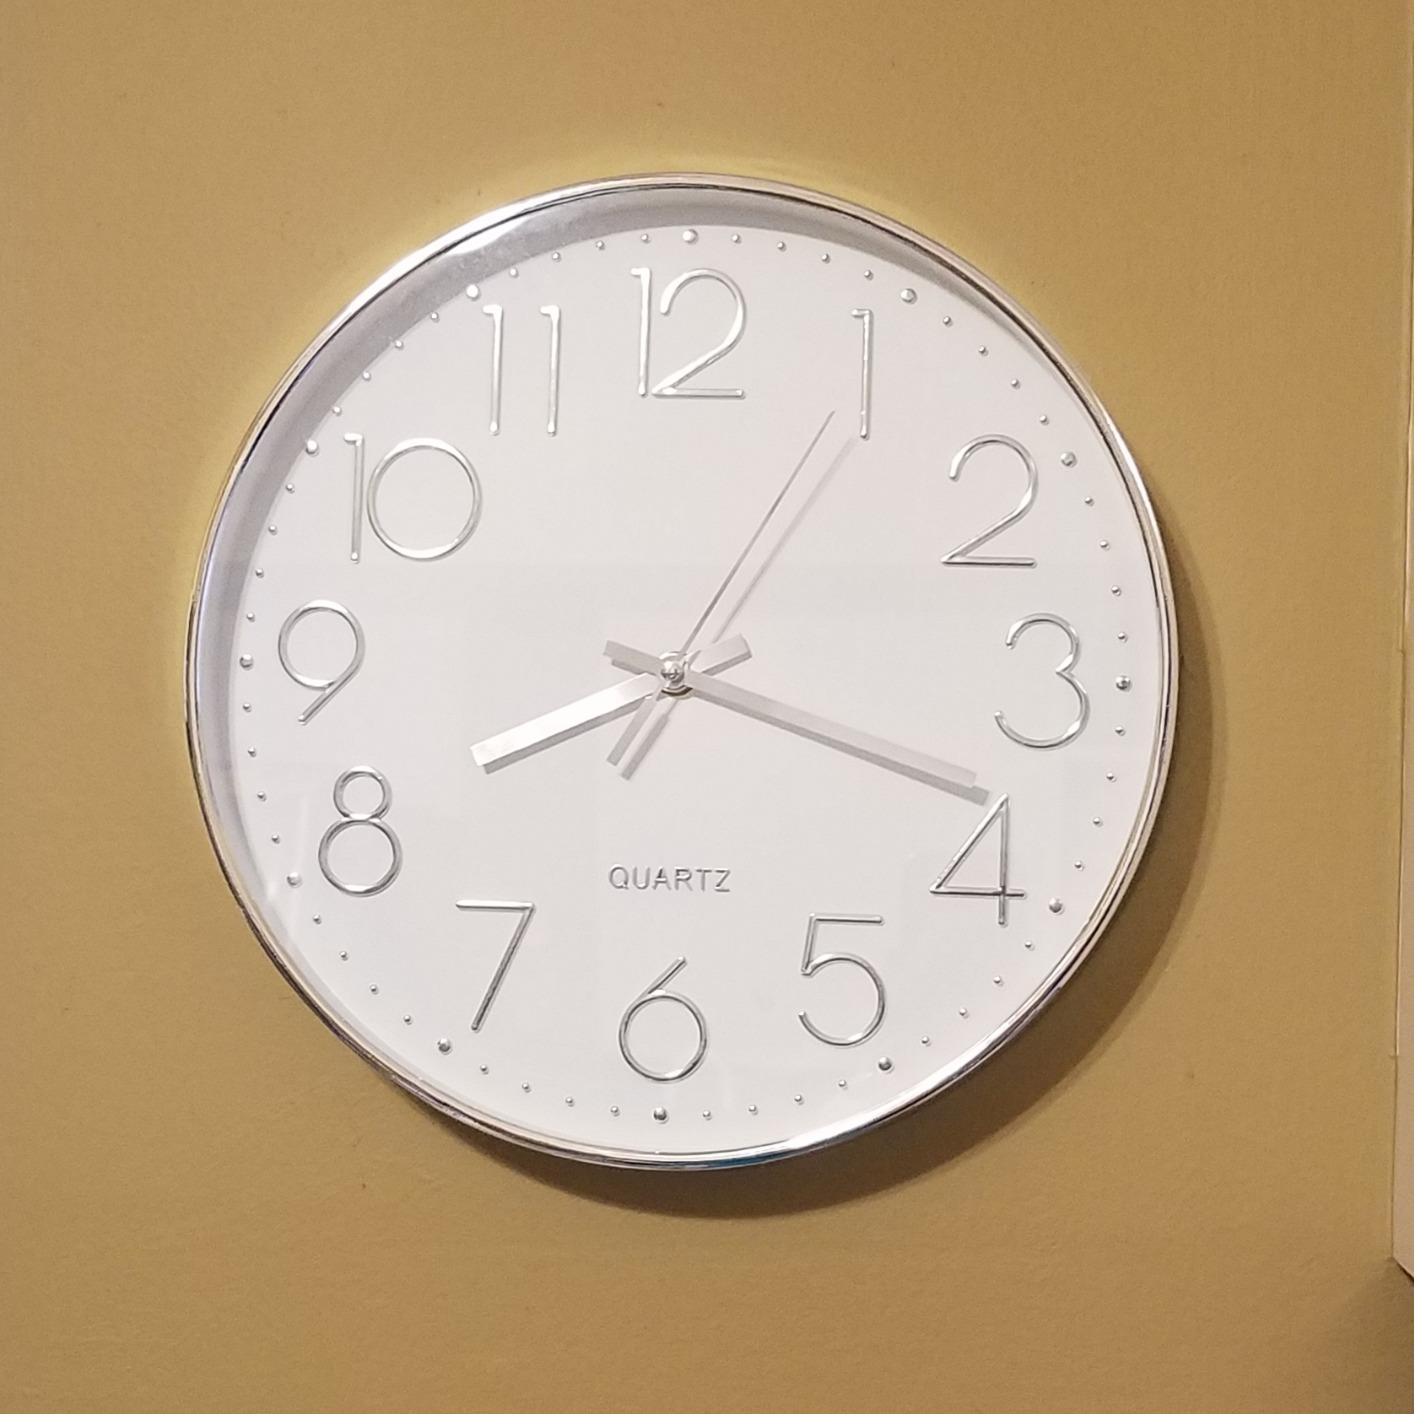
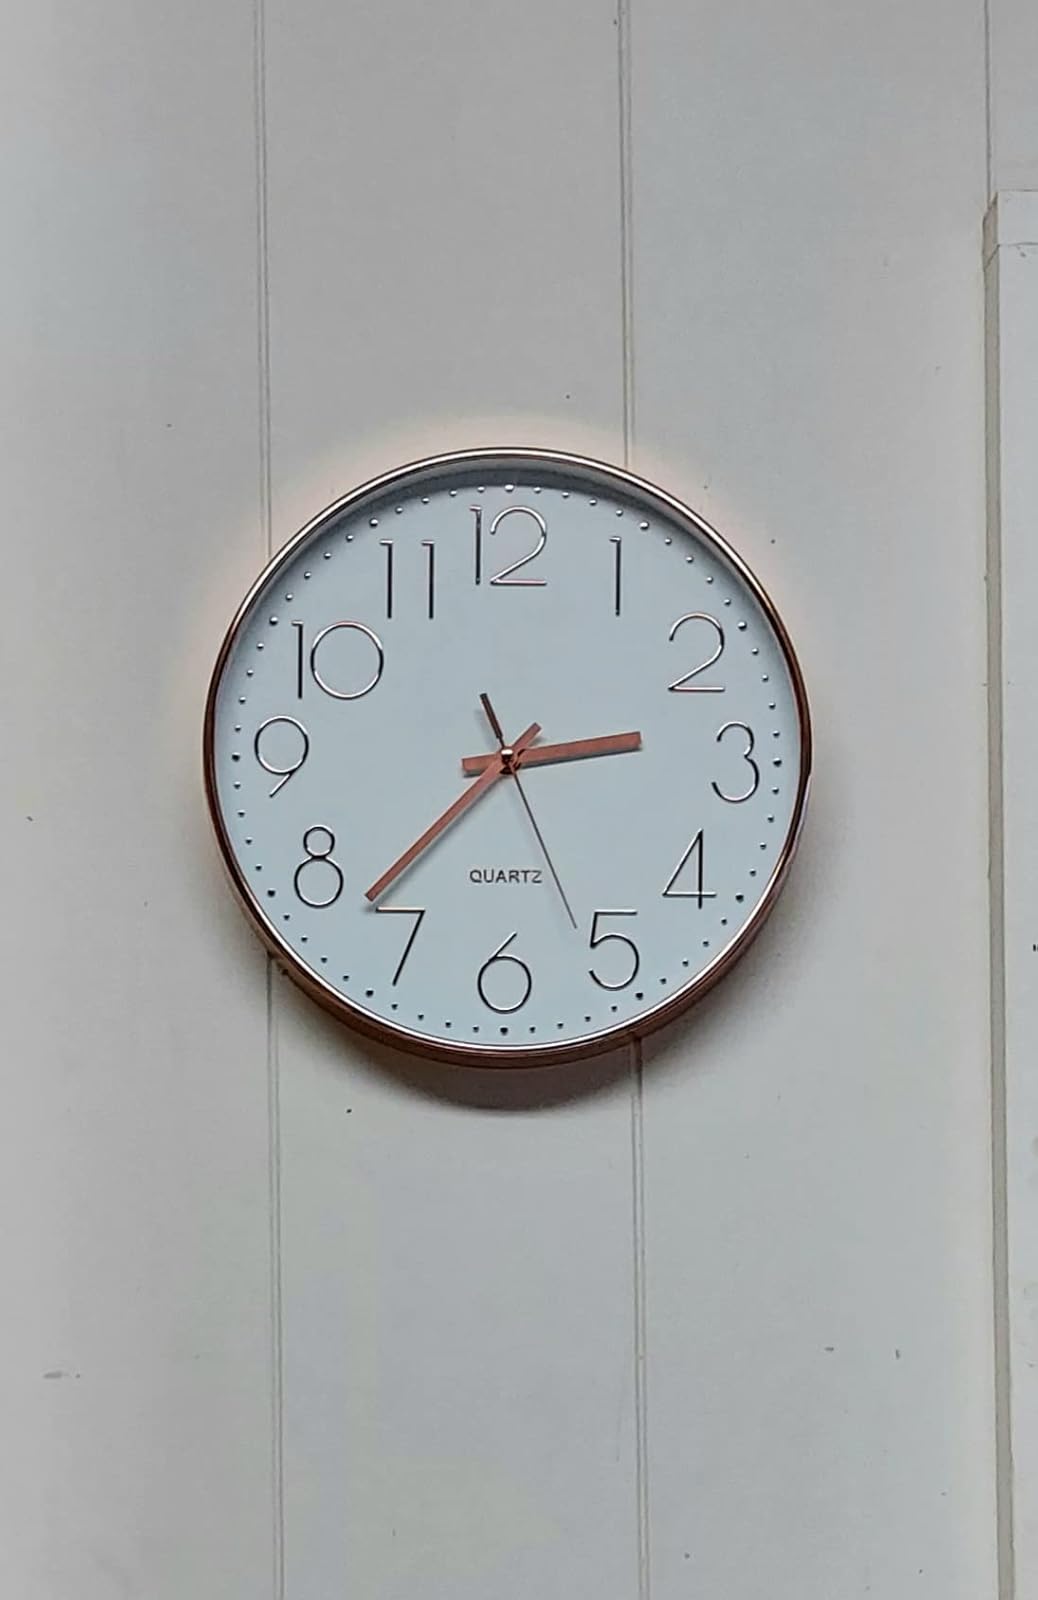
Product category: clock
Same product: no